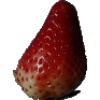
Label: Strawberry 1